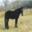
Label: horse